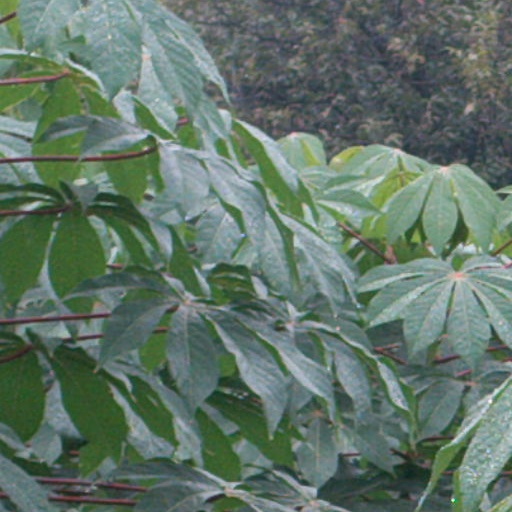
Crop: cassava